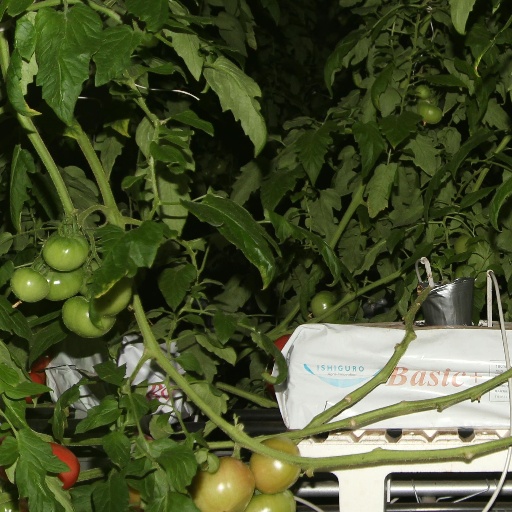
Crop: tomato